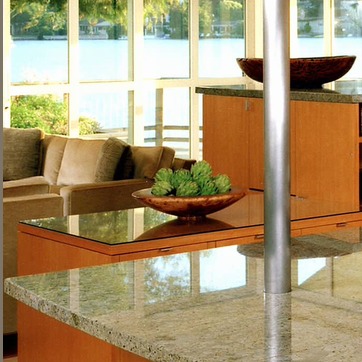
Material: food